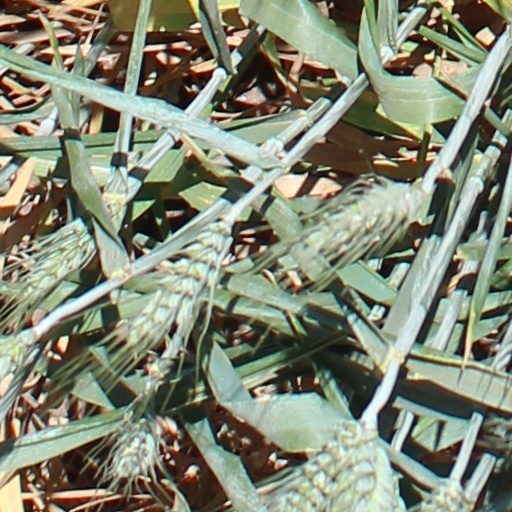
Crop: wheat